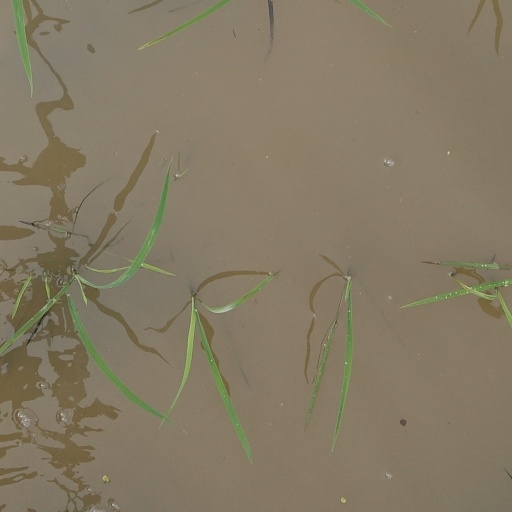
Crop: rice